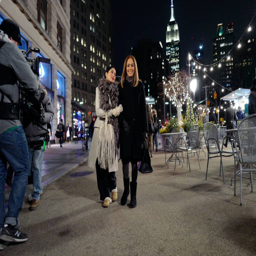
actor and entertainer are seen next .